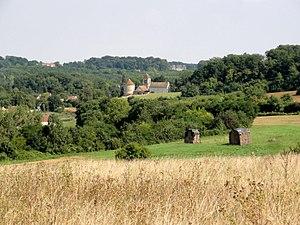
Jacques d'Ableiges est un jurisconsulte français.
Ableiges est une commune française située dans le département du Val-d'Oise en région Île-de-France.